Sittingbourne

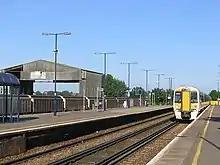
A British Rail Class 375 unit at Sittingbourne railway station.

There was no entry for Sittingbourne in the Domesday Book of 1086, merely a note attached to Milton Regis showing a population of 393 households. However, after the murder of the Archbishop of Canterbury, Thomas Becket in 1170, pilgrims began to travel to Canterbury Cathedral and Sittingbourne became a useful hostelry for travellers. Sittingbourne is mentioned as a stopping point in Chaucer's "The Canterbury Tales", with the Summoner in "The Wife of Bath's Prologue" saying: